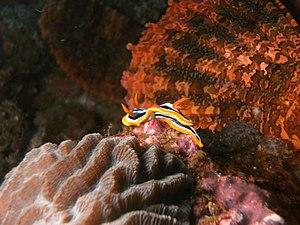
Nudibranche Chromodoris magnifica sur fond de Poisson-Scorpion à 40 mètres de fond
Les îles des Sept Frères ou îles Sawabi sont de petites îles situées sur le territoire de Djibouti dans le détroit de Bab-el-Mandeb qui sépare la mer Rouge de l'océan Indien. Leurs fonds marins sont réputés.